Mariensäule

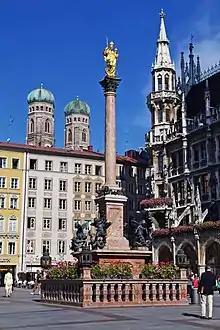
Mariensäule on Marienplatz.

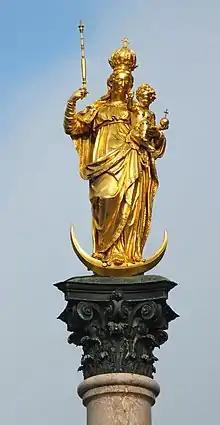
Virgin Mary atop the Mariensäule.

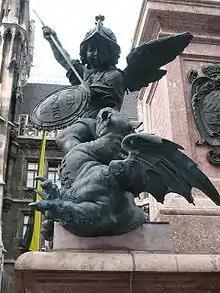
Putto fighting a dragon.

The Mariensäule (lit. 'Mary's Column') is a Marian column located on the Marienplatz in Munich, Germany. Mary is revered here as "" (Latin: Protector of Bavaria).